Henry VI, Part 3

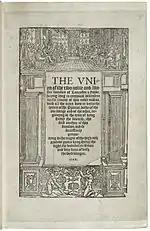
Title page from the 1550 edition of Edward Hall's "The Union of the Two Noble and Illustre Families of Lancaster and York".

Edward reorganises his forces and confronts Warwick's army. Before the walls of Coventry, George betrays Warwick, and rejoins the Yorkists; this is lauded by Edward and Richard, and furiously condemned by the Lancastrians. The Yorkists achieve a decisive victory at the Battle of Barnet (1471), during which both Warwick and Montague are killed. Meanwhile, Edward's forces have captured Henry and sent him to the Tower of London.